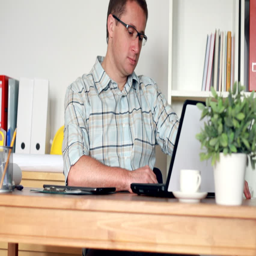
young man finishing work on laptop and smiling in the office